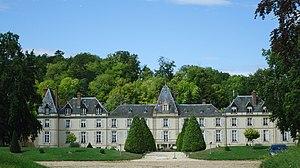
Château d'Aveny - Dampsmesnil - Eure (27)
Dampsmesnil est une ancienne commune française, située dans le département de l'Eure en région Normandie, devenue le 1ᵉʳ janvier 2016 une commune déléguée au sein de la commune nouvelle de Vexin-sur-Epte.